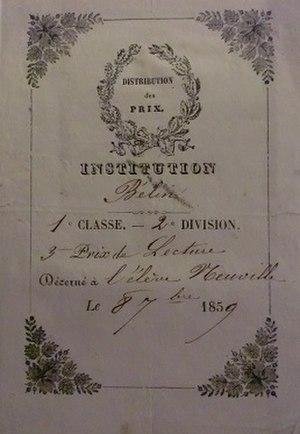
Ex praemio
Les cartonnages romantiques du XIXᵉ siècle — dont on peut voir ci-dessous quatre exemples caractéristiques — sont des productions typiques de la reliure industrielle. Ces livres, bon marché, sont avant tout destinés aux enfants. Ils sont à l’origine du démarrage et du développement de la lecture à la fin du XIXᵉ siècle, essentiellement dans les milieux scolarisés puisque distribués en grande partie aux élèves à l'occasion de la distribution des prix de fin d'année. On peut comparer ce phénomène à l’apparition du livre de poche en 1953 qui a permis la démocratisation de la littérature.